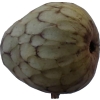
Label: cherimoya